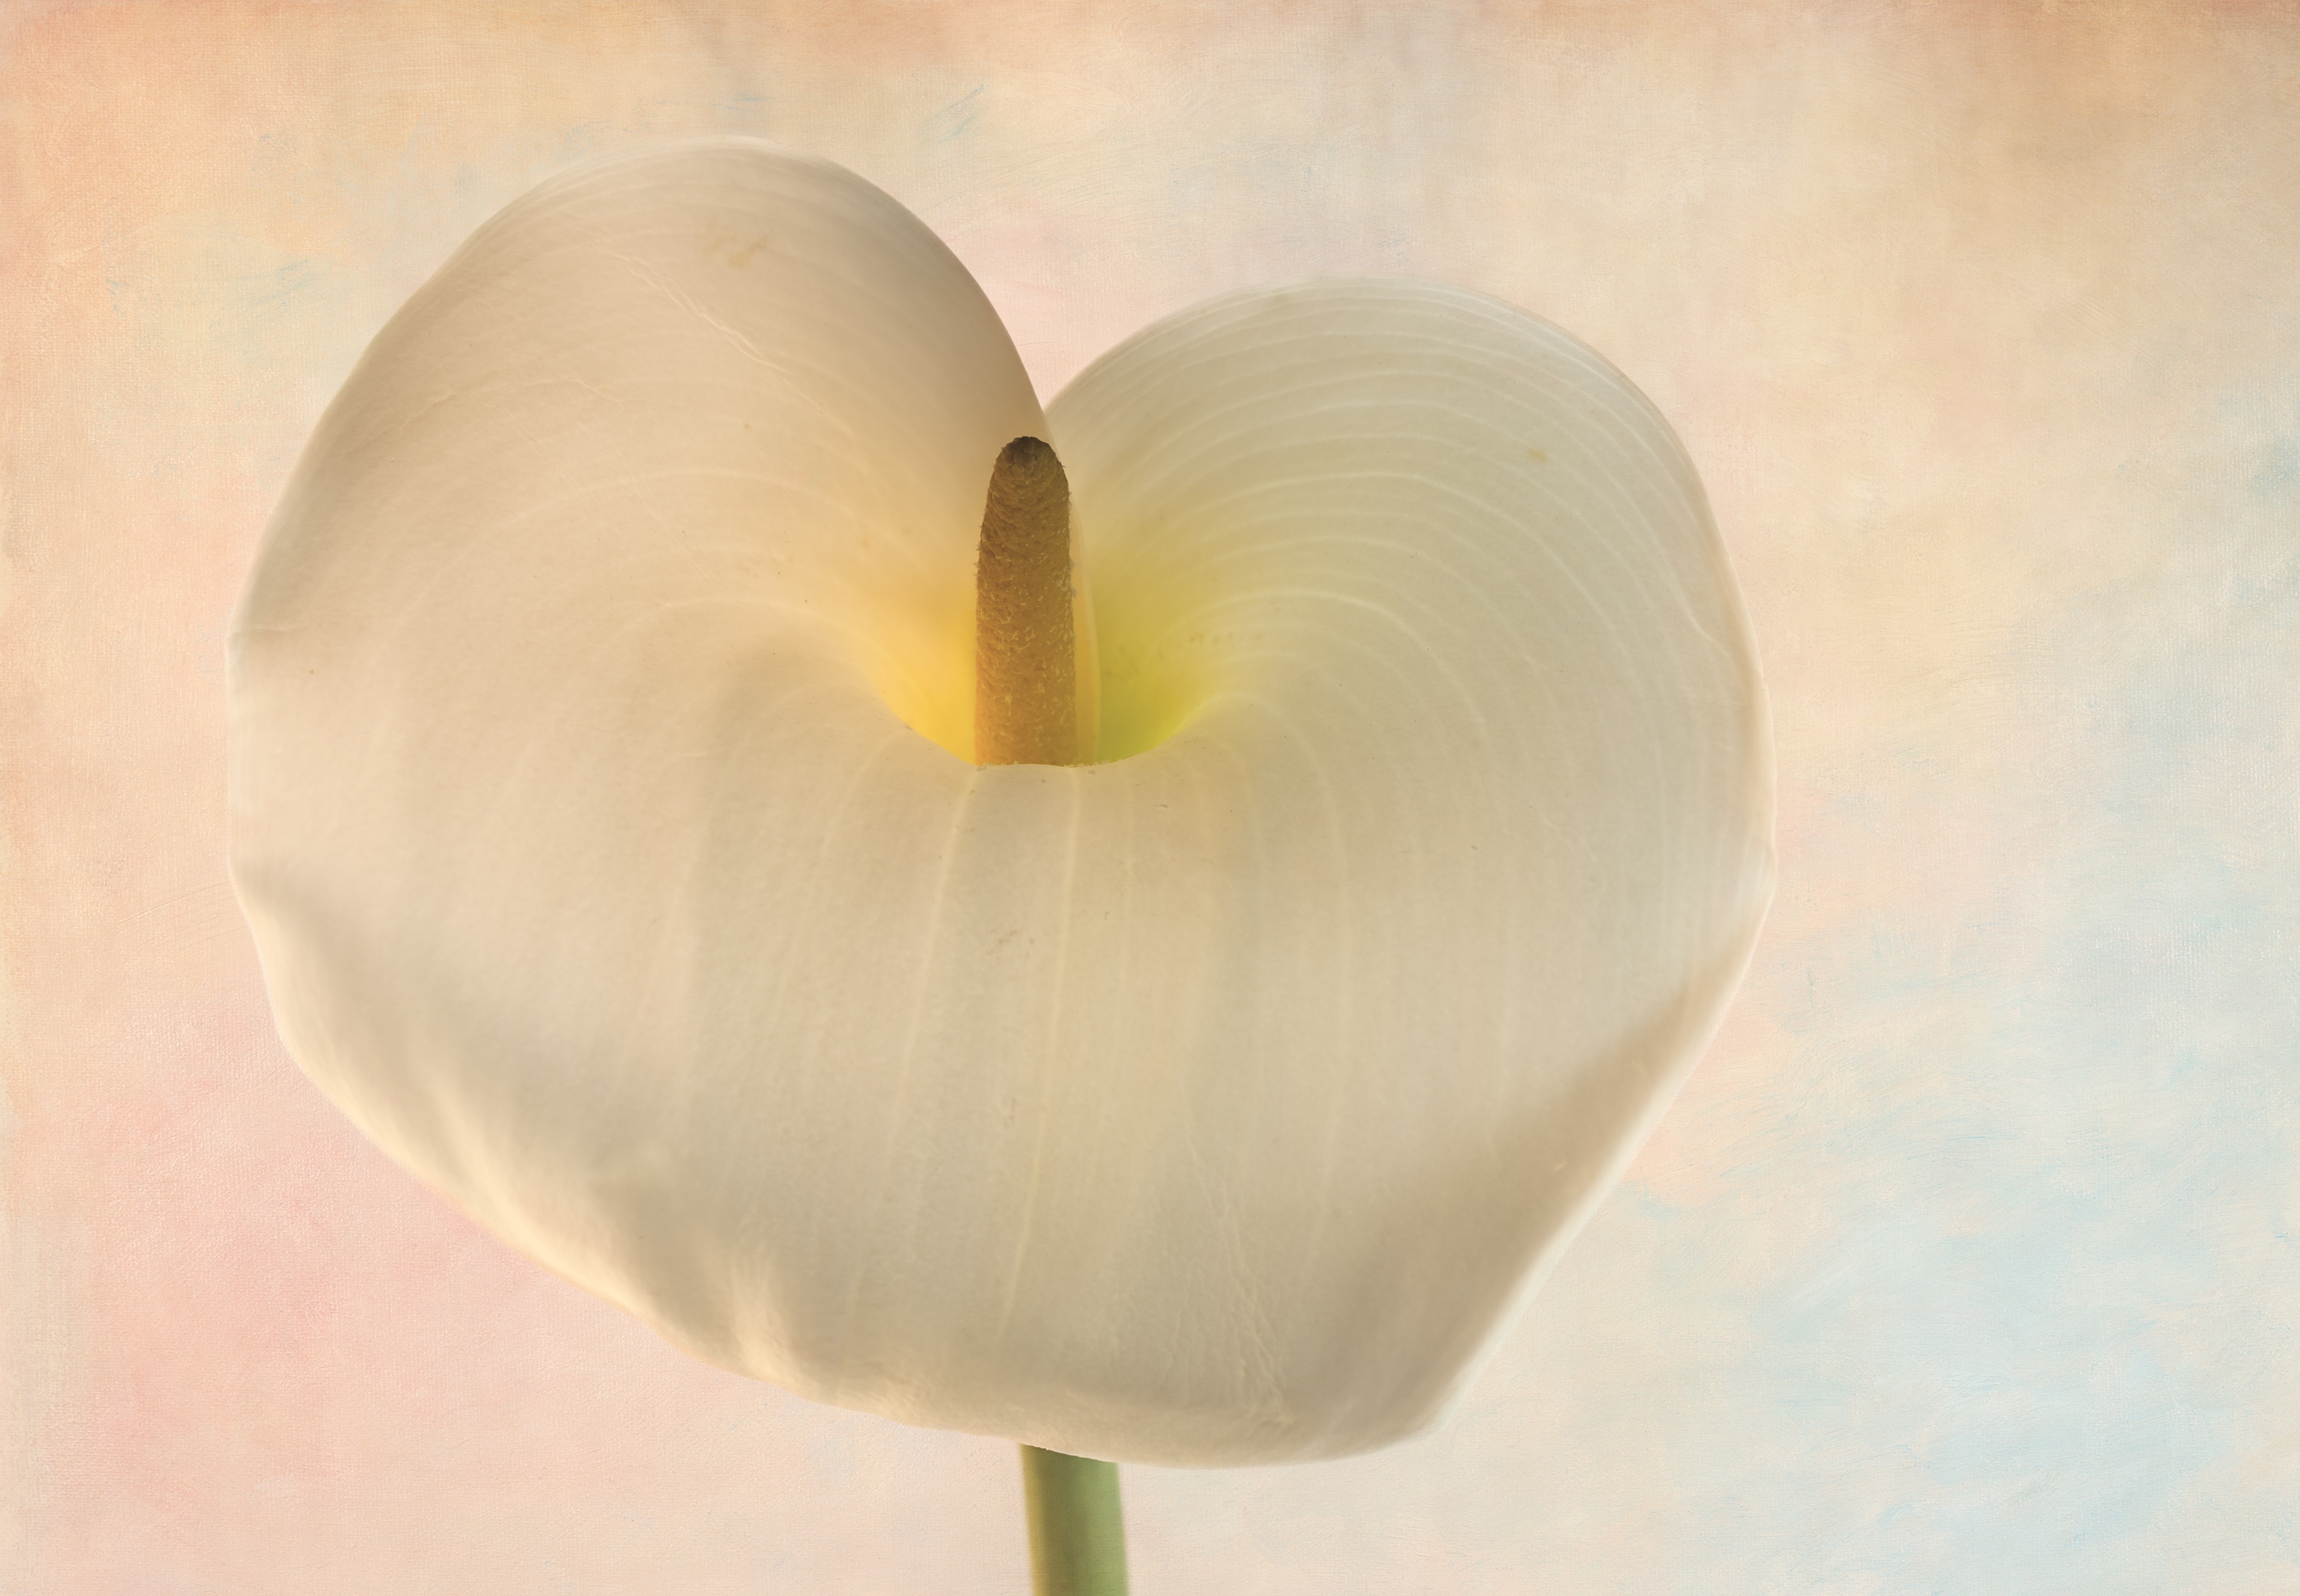
hand, nature, blossom, plant, white, stem, flower, petal, bloom, spring, green, color, macro, botany, yellow, garden, lighting, flora, close up, human body, elegant, organ, ornamental, delicate, lily, lilly, calla, arum, macro photography, flowering plant, arum lily, zantedeschia, land plant